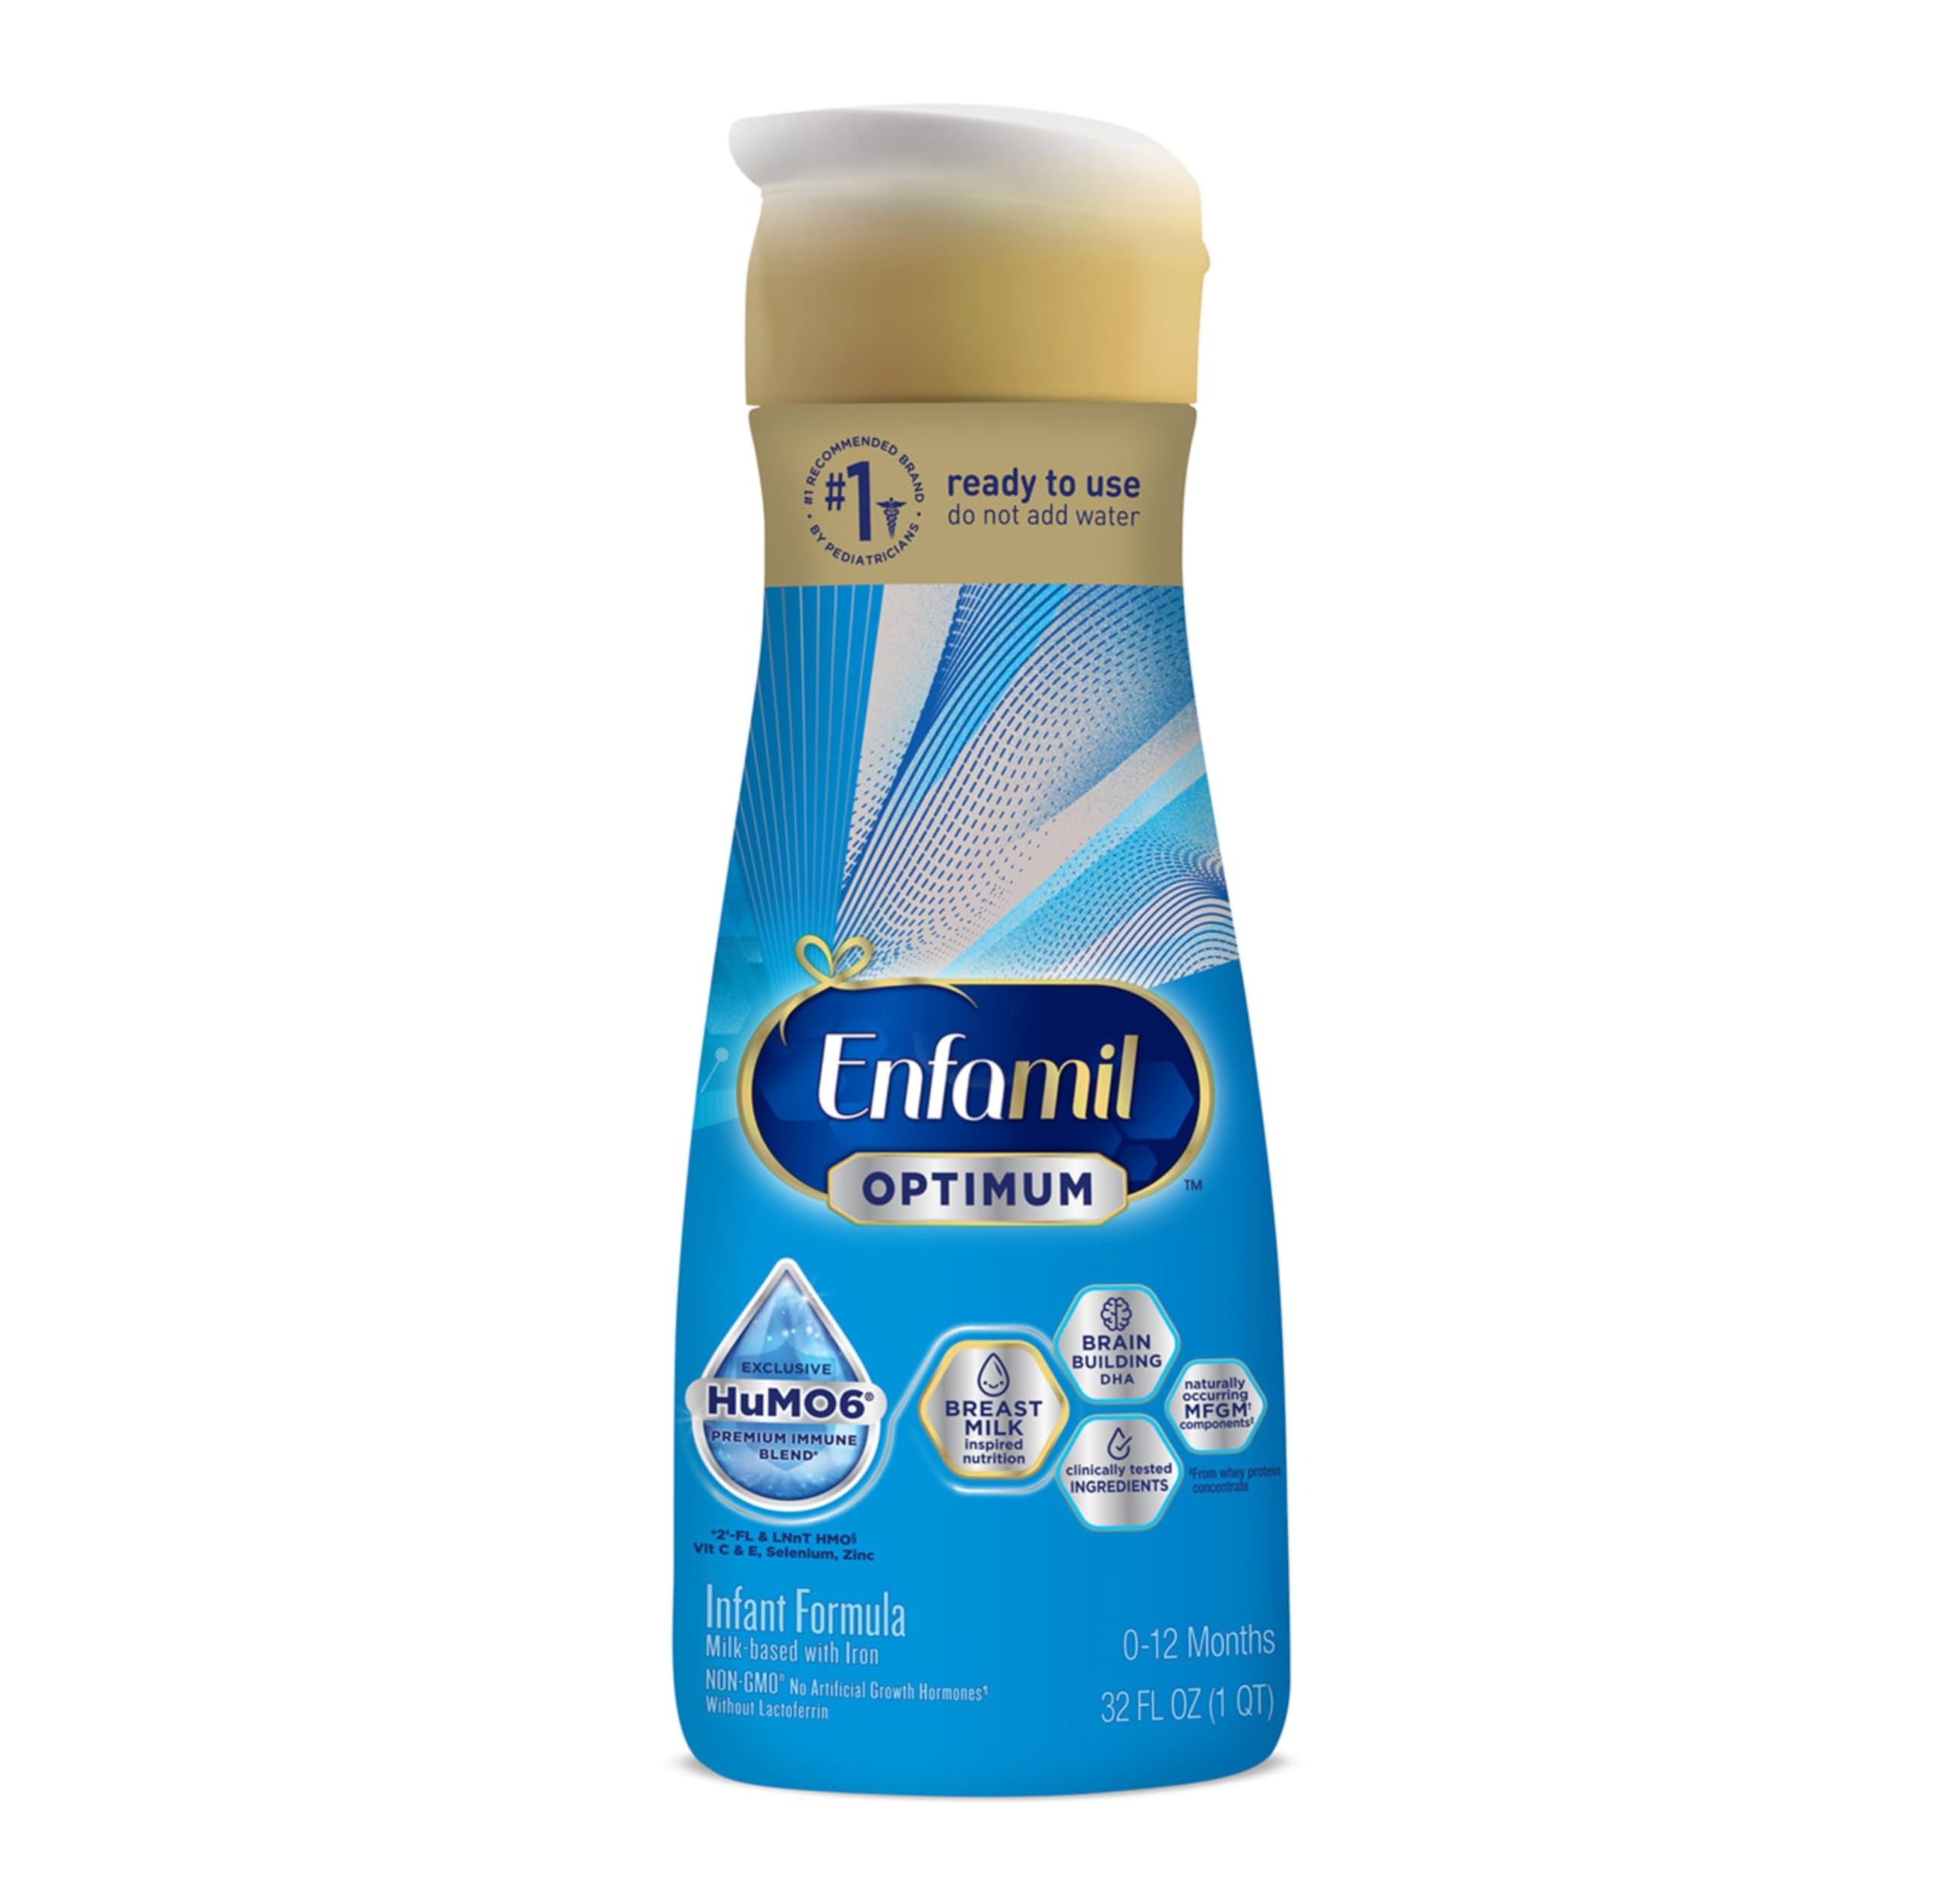
Item Name: Enfamil Optimum Baby Formula, Our Closest Formula to Breast Milk, Brain-Building DHA, Immune-Supporting LnNT, Ready to Feed, Baby Milk, 32 Fl Oz
Bullet Point 1: NEW FORMAT, SAME TRUSTED FORMULA: Enfamil Optimum, formerly known as Enfamil Enspire Optimum has a fresh new look in a new ready-to-feed format.
Bullet Point 2: NOW IN A READY-TO-FEED OPTION: The same trusted formula you love is now available in a convenient, ready-to-feed liquid - no mixing or measuring required
Bullet Point 3: PERFECT FOR COMBO FEEDING: Ideal for supplementing breastfeeding, Enfamil Optimum offers essential nutrients for baby while giving parents peace of mind and convenience
Bullet Point 4: OUR CLOSEST FORMULA TO BREAST MILK: Enfamil Optimum is our closest formula to breast milk. It has 2'FL and LnNT, HMOs that are naturally present in breastmilk
Bullet Point 5: PREMIUM IMMUNE BLEND: Has a dual prebiotic blend (2'FL & LnNT), key ingredients clinically shown to support baby's developing immune system
Bullet Point 6: PEACE OF MIND: Optimum has NO artificial growth hormones, NO artificial colors or flavors, and NON-GMO, designed for complete nutrition for babies through 12 months
Bullet Point 7: TRUSTED BY PARENTS & PEDIATRICIANS*: Enfamil is the #1 Trusted Infant Formula Brand By Pediatricians* & Parents and the #1 Trusted Brand for Brain-Building & Immune Support
Bullet Point 8: SNAP ELIGIBLE: Eligible for purchase with Supplemental Nutrition Assistance Program (SNAP) benefits, providing greater accessibility for caring caretakers
Bullet Point 9: SUBSCRIBE & SAVE: Opt for Subscribe and Save to enjoy extra savings, automatic deliveries and the convenience of never running out of your favorite Enfamil Product.
Value: 32.0
Unit: Fl Oz

Price: 15.99